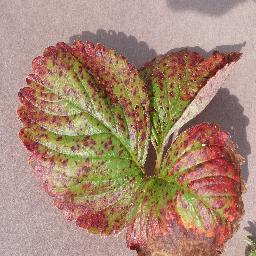
Label: Strawberry___Leaf_scorch